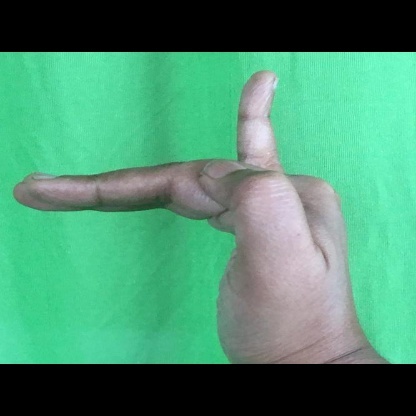
Mudra: Hamsapaksha